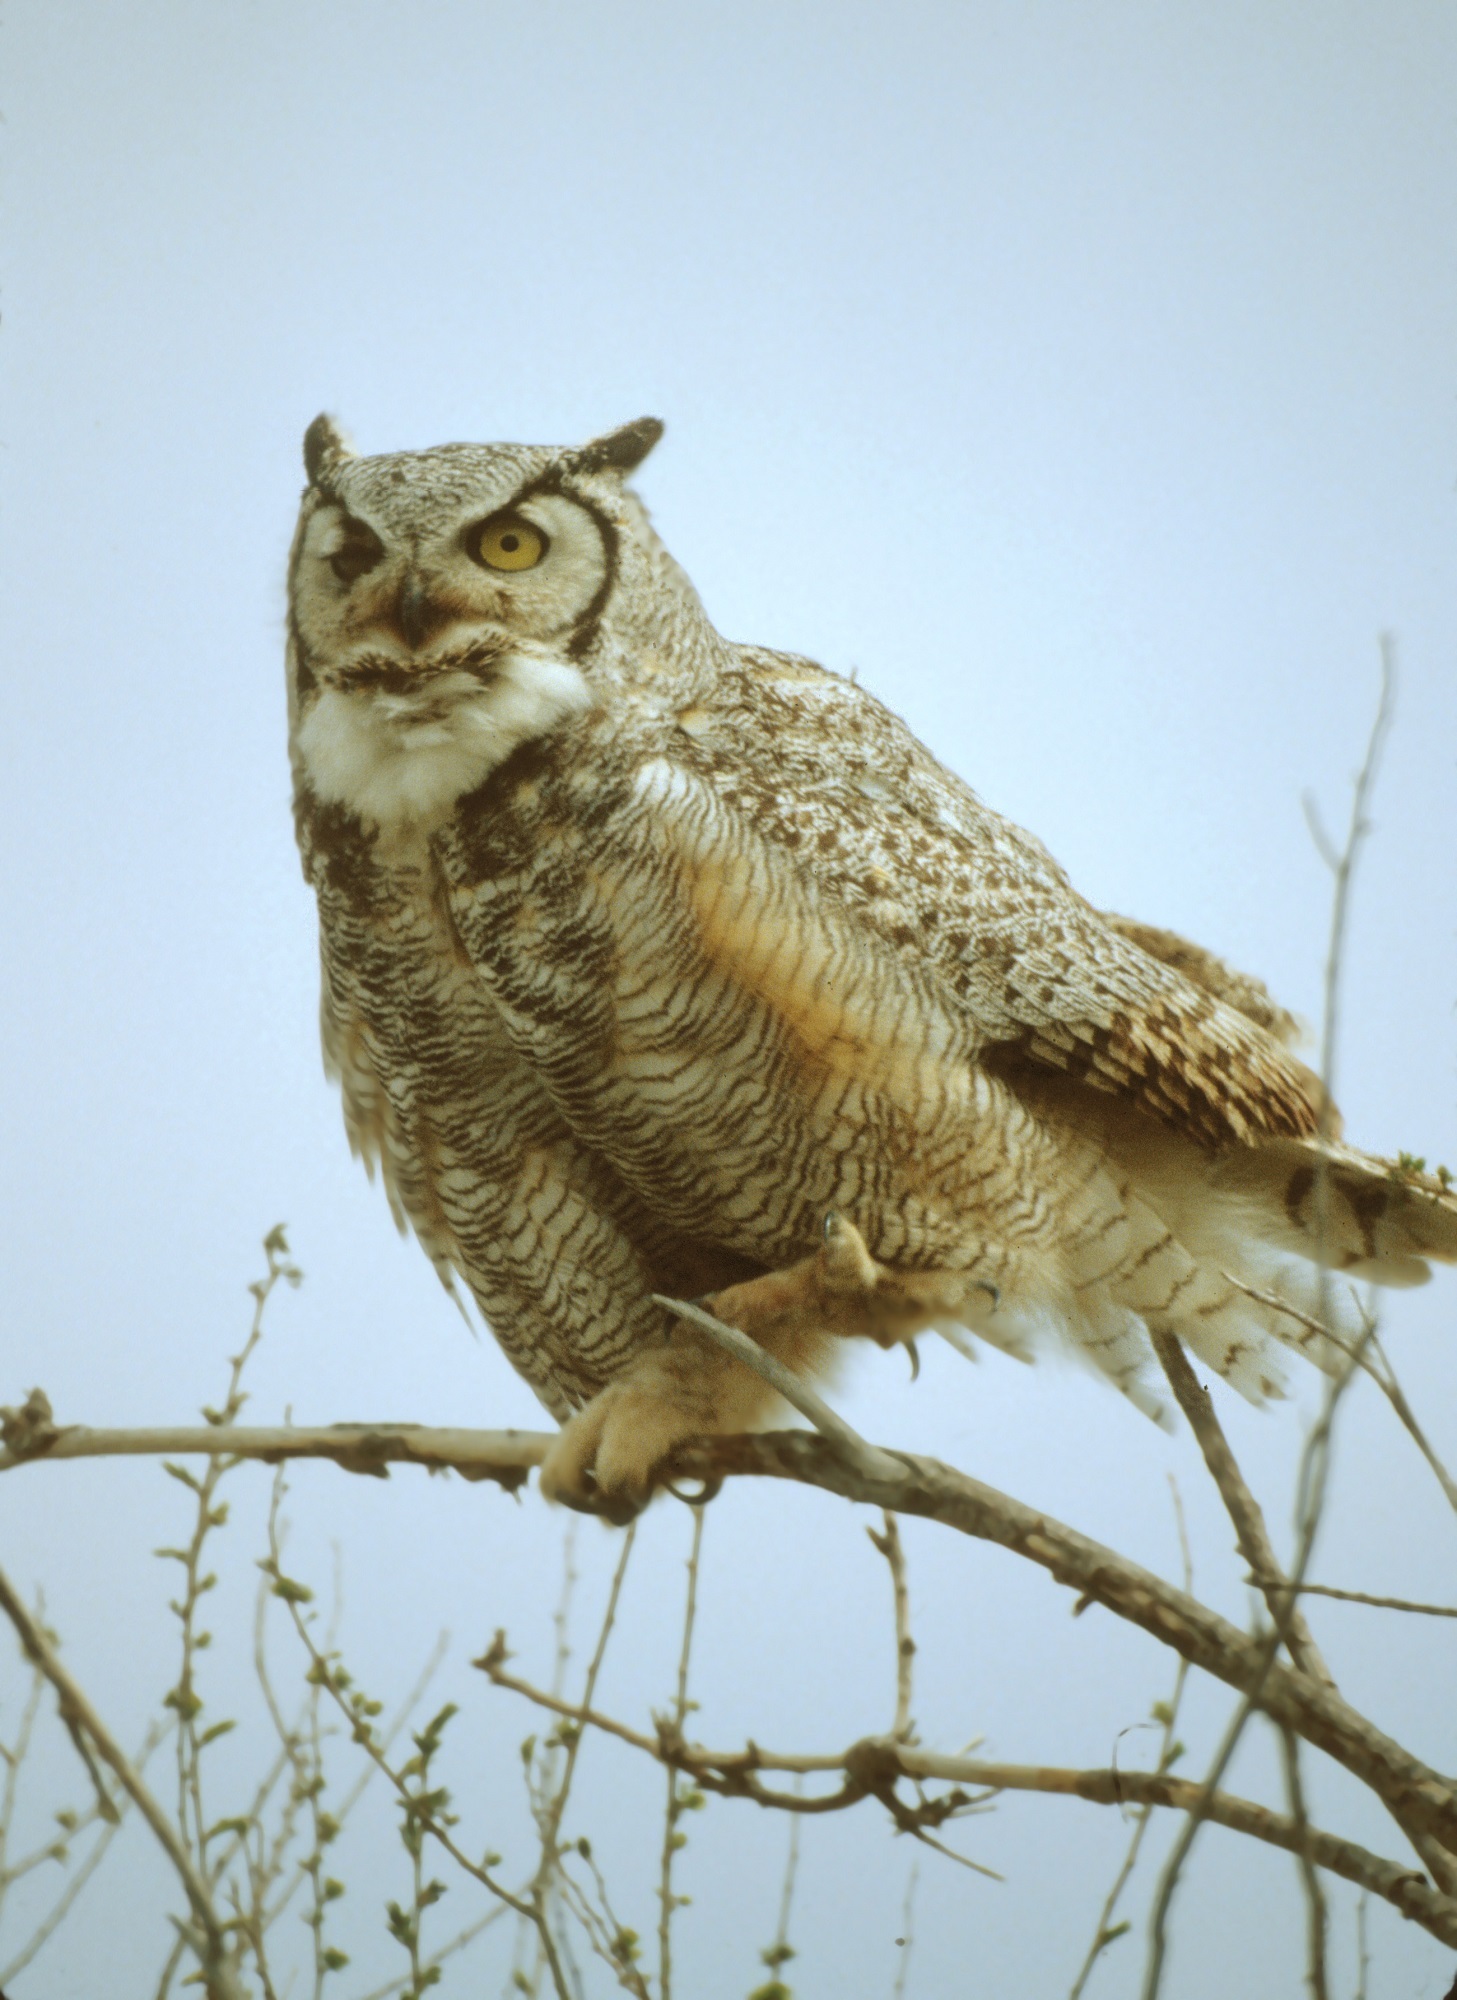
nature, bird, looking, wildlife, beak, predator, owl, fauna, raptor, bird of prey, outdoors, vertebrate, hunter, nocturnal, great horned owl, perched